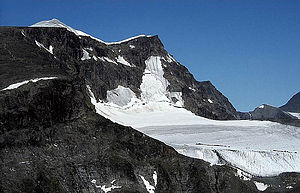
Flyulykken på Kebnekaise 2012
Kebnekaise
Flyulykken på Kebnekaise fandt sted den 15. marts 2012, da et Lockheed Martin C-130 Hercules styrtede ned i den vestlige del af Kebnekaise. Flyet forsvandt fra radaren, da det fløj over Kebnekaise-bjergmassivet nær Kiruna i det nordligste Sverige. Alle fem ombordværende omkom.